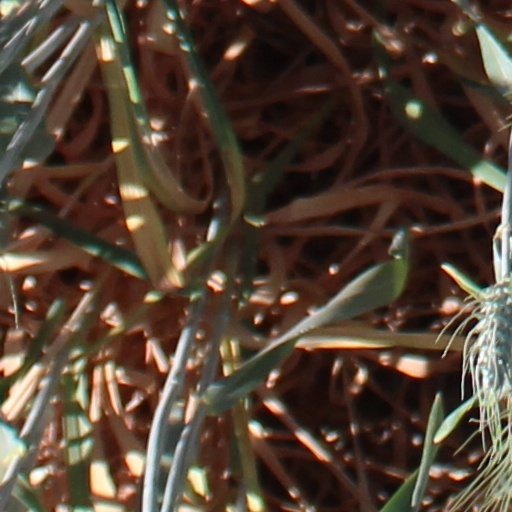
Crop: wheat